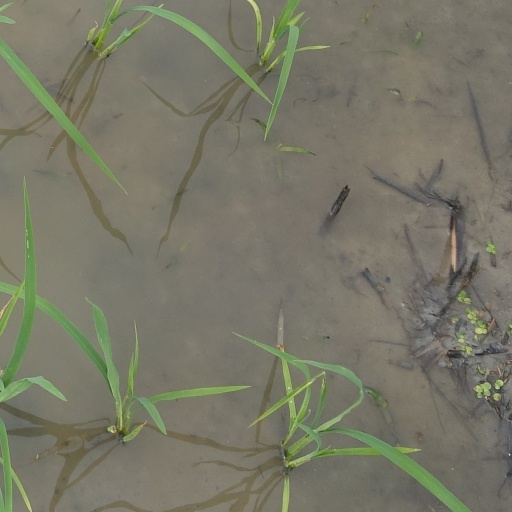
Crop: rice